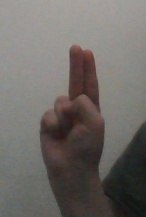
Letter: taa